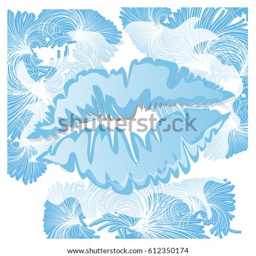
frosty patterns and imprint of lips on a frozen glass in the winter on white background .